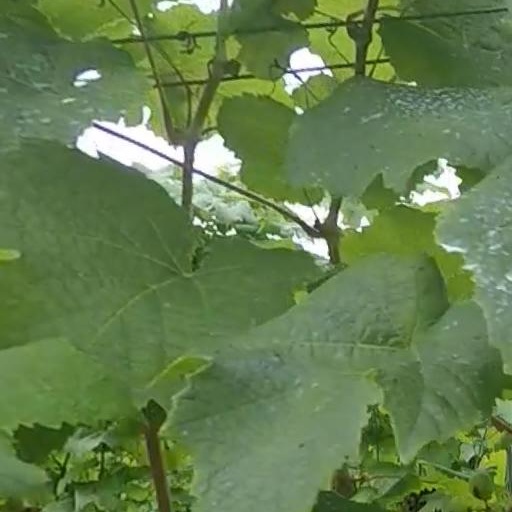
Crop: grape